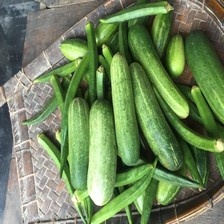
Label: cucumber